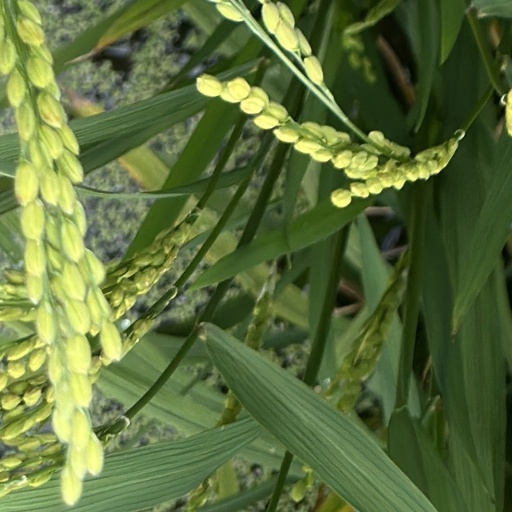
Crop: rice